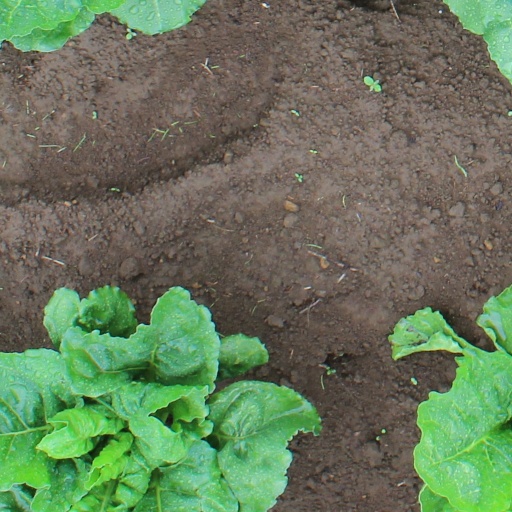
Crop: sugar beet